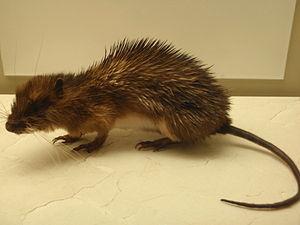
Eumysopinae est une sous-famille de mammifères rongeurs de la famille des Echimyidae qui regroupe une partie des rats épineux.
Les Echimyidae sont une famille de rongeurs divisée en sous-familles toutes originaires d'Amérique latine, comprenant des « rats épineux », terrestres, arboricoles ou aquatiques.